Ford of Britain

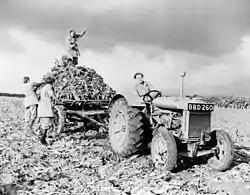
Fordson tractor made at Cork, Ireland

The first Ford cars, three Model As, were imported into the UK in 1903, and the first dealership opened in Southampton in November 1910. In 1909 the Ford Motor Company (England) Limited was established under the chairmanship of Percival Perry, opening an office at 55 Shaftesbury Avenue, London, in 1909.